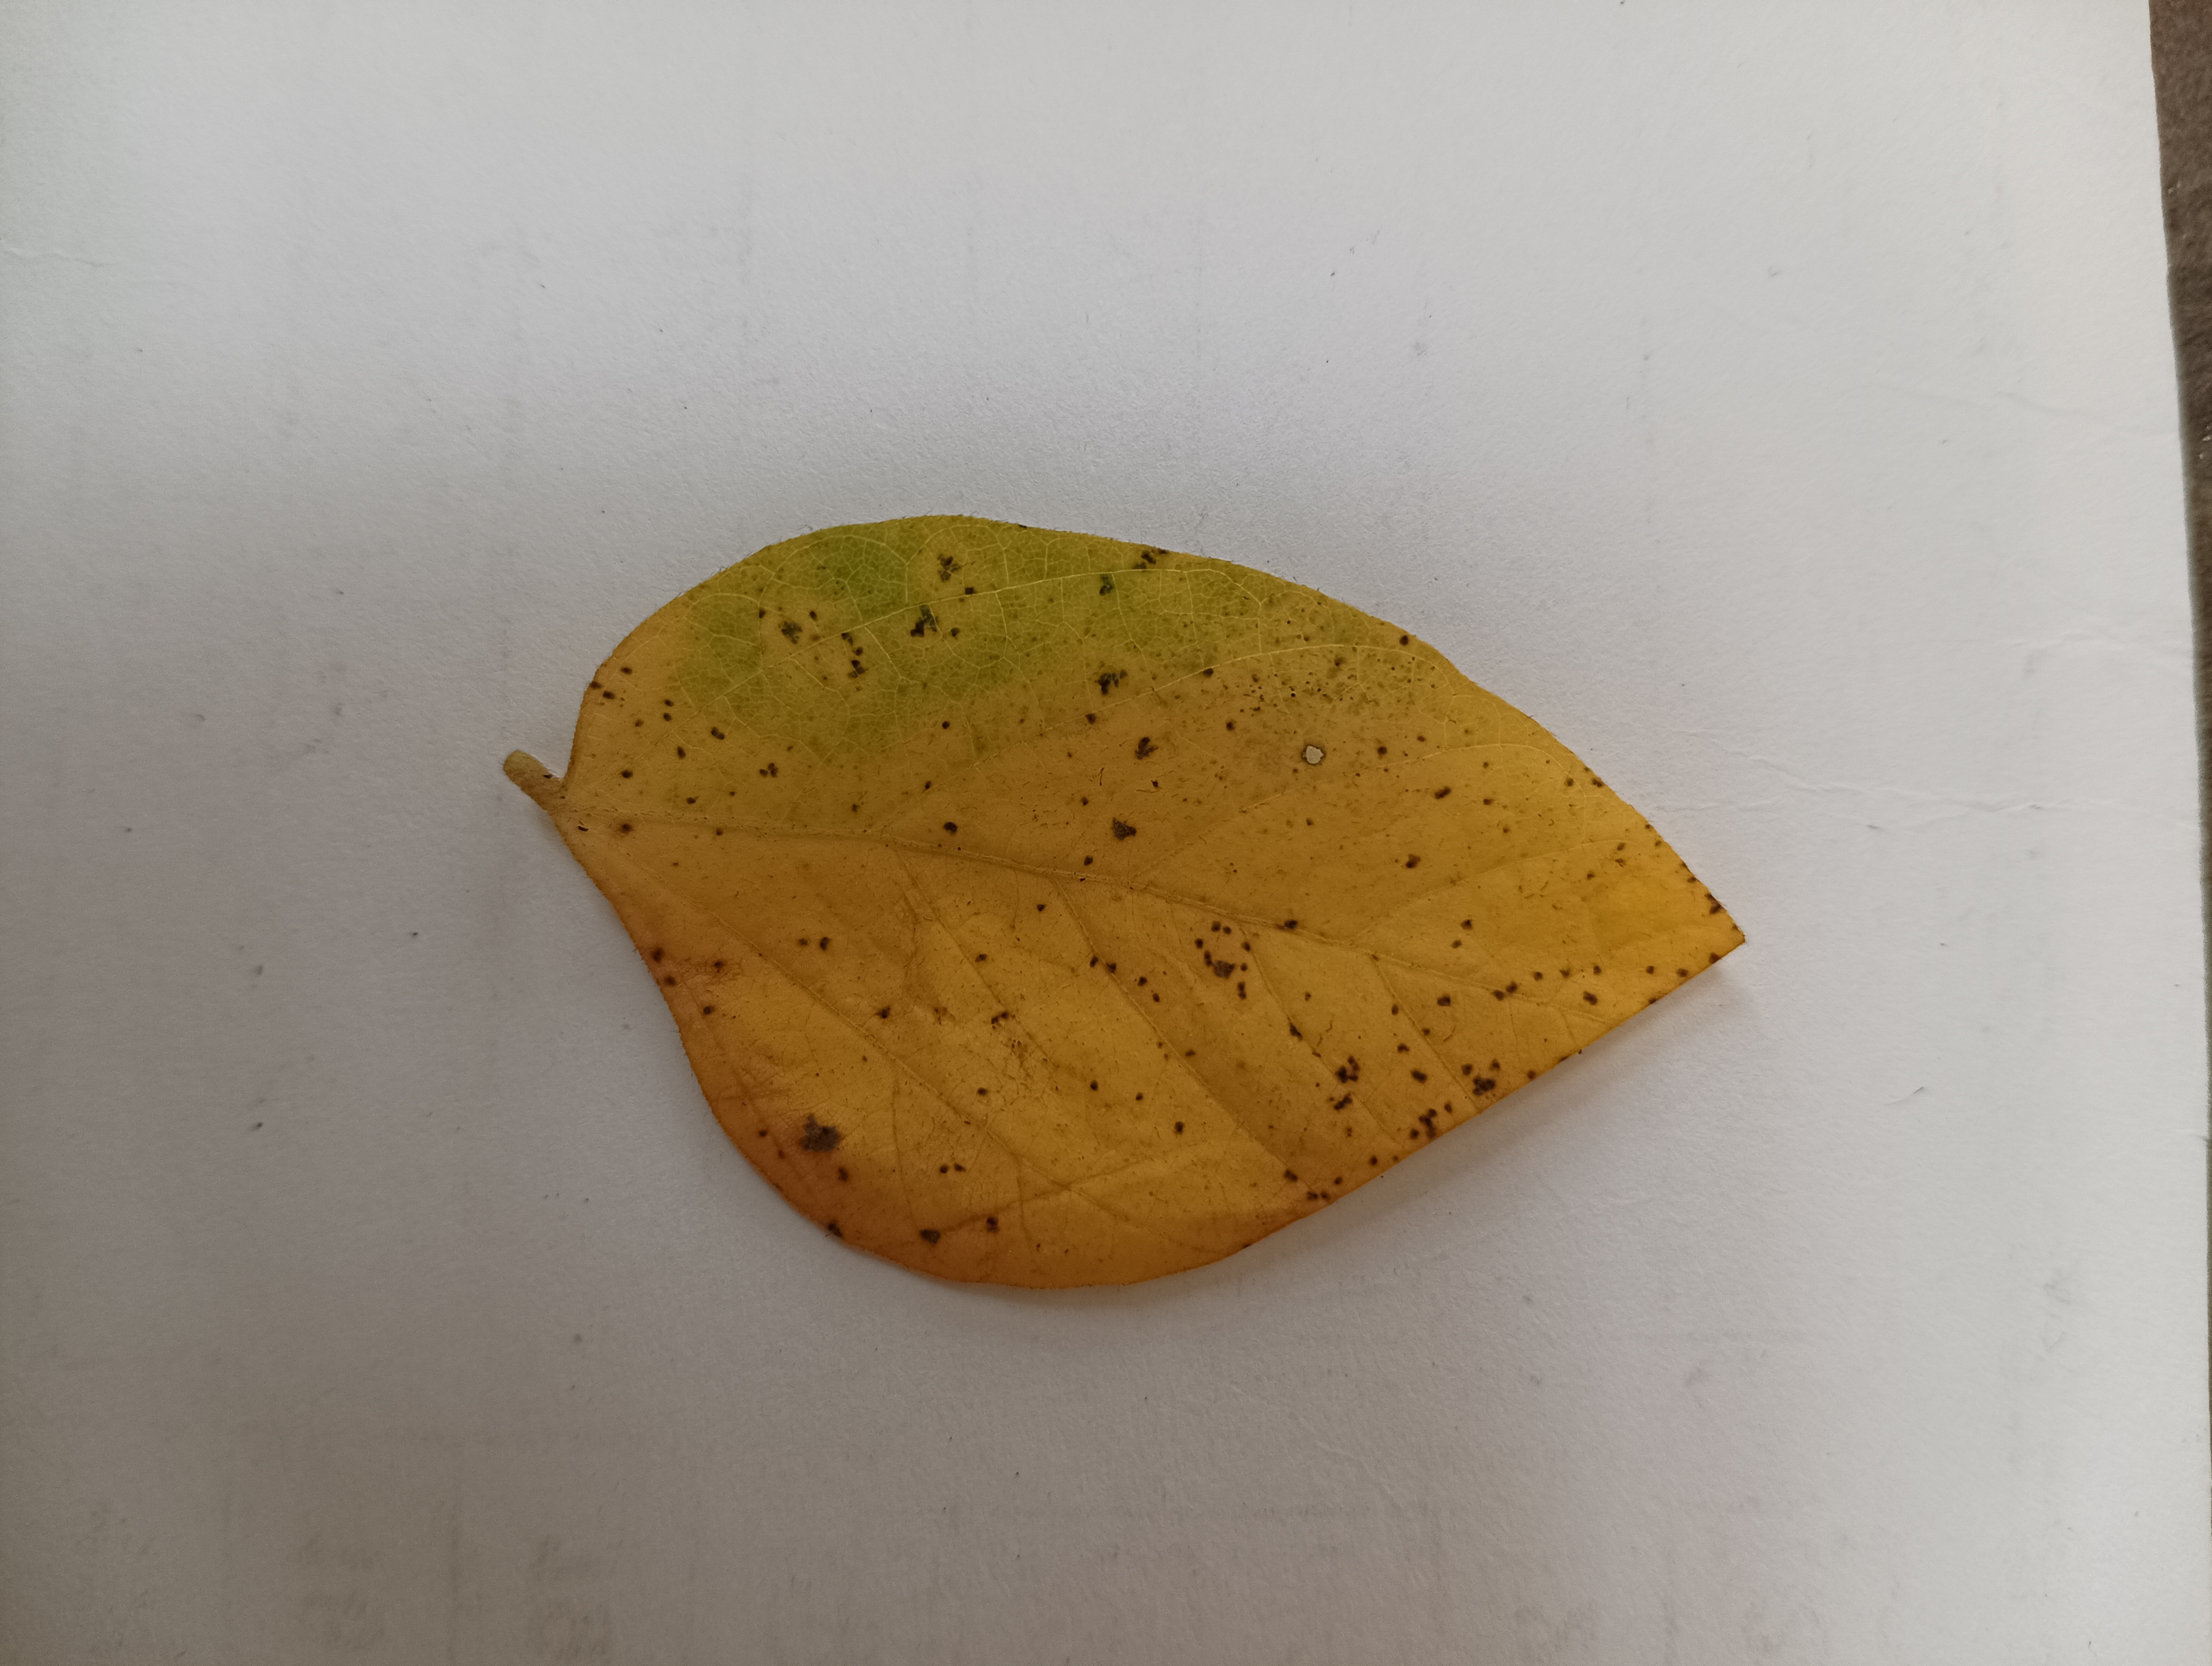
Label: Septoria_Brown_Spot